Up Above the World

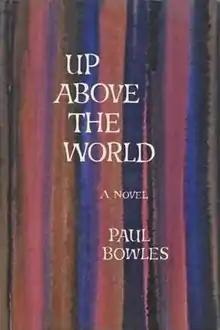
First edition

Up Above the World is a novel by Paul Bowles first published in 1966 by Simon and Schuster and in Great Britain by Peter Owen Publishers in 1967. "Up Above the World" was the last of Bowles’s four novels.